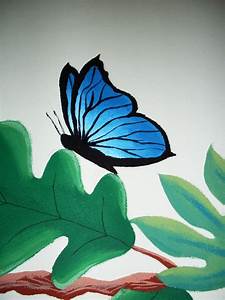
Label: farfalla